Marcelino Ulibarri Eguilaz

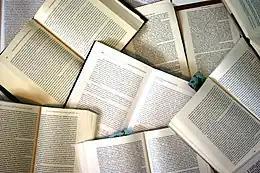

In the 1910s Ulibarri emerged among publicly recognizable politicians of the Aragonese branch of Carlism. In 1910 he represented jefé regional, Pascual Comín, in the local Junta de Censo, apparently when protesting alleged electoral irregularities; the same year he was among organizers and major speakers during rallies against secular schools, called by right-wing Catholic groupings. He started to appear also beyond Aragón, e.g. during a 1911 banquet in Madrid, intended to honor Carlist and Integrist deputies to the Cortes. Though in his early 30s, at the time he was still related to Juventud Carlista, e.g. in 1912 he featured in its Comision Organizadora during preparations to a local rally. In the early 1910s his formal role was this of secretario of Junta Regional, still presided by Comín.